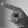
ASL letter: P